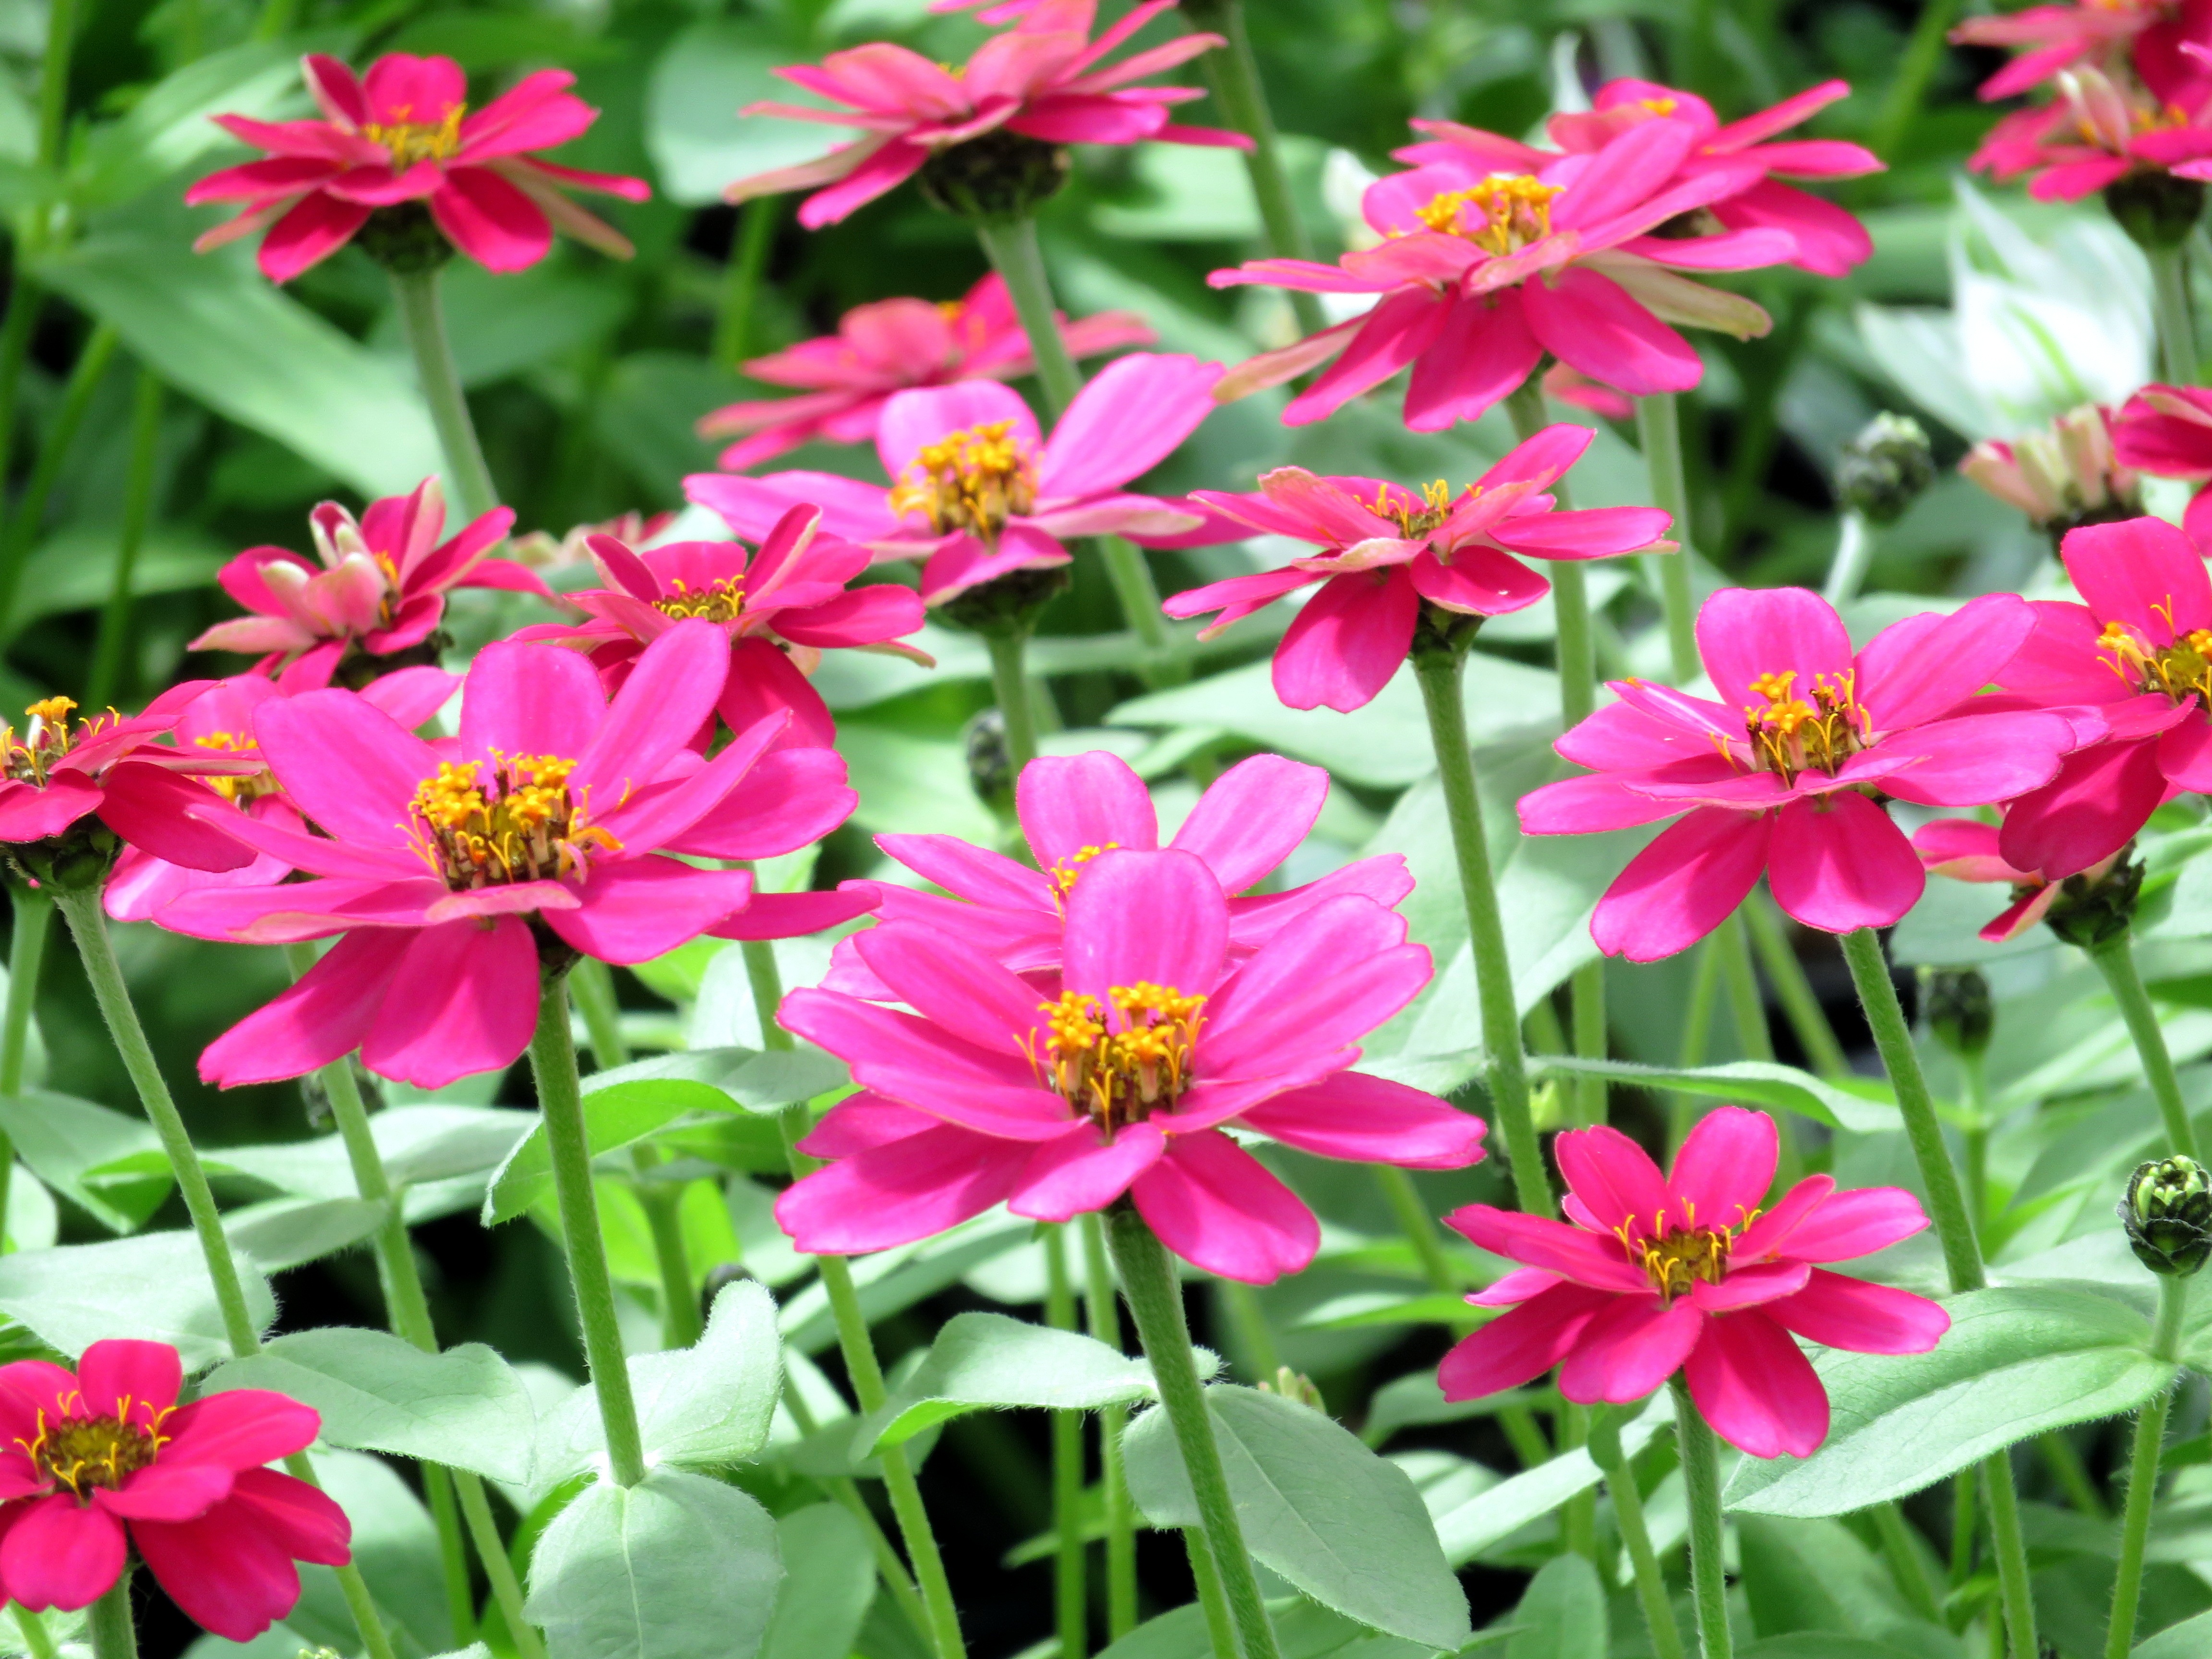
nature, plant, flower, petal, summer, pink, dahlia, zinnia, flowering plant, daisy family, plant flower, annual plant, land plant, garden cosmos